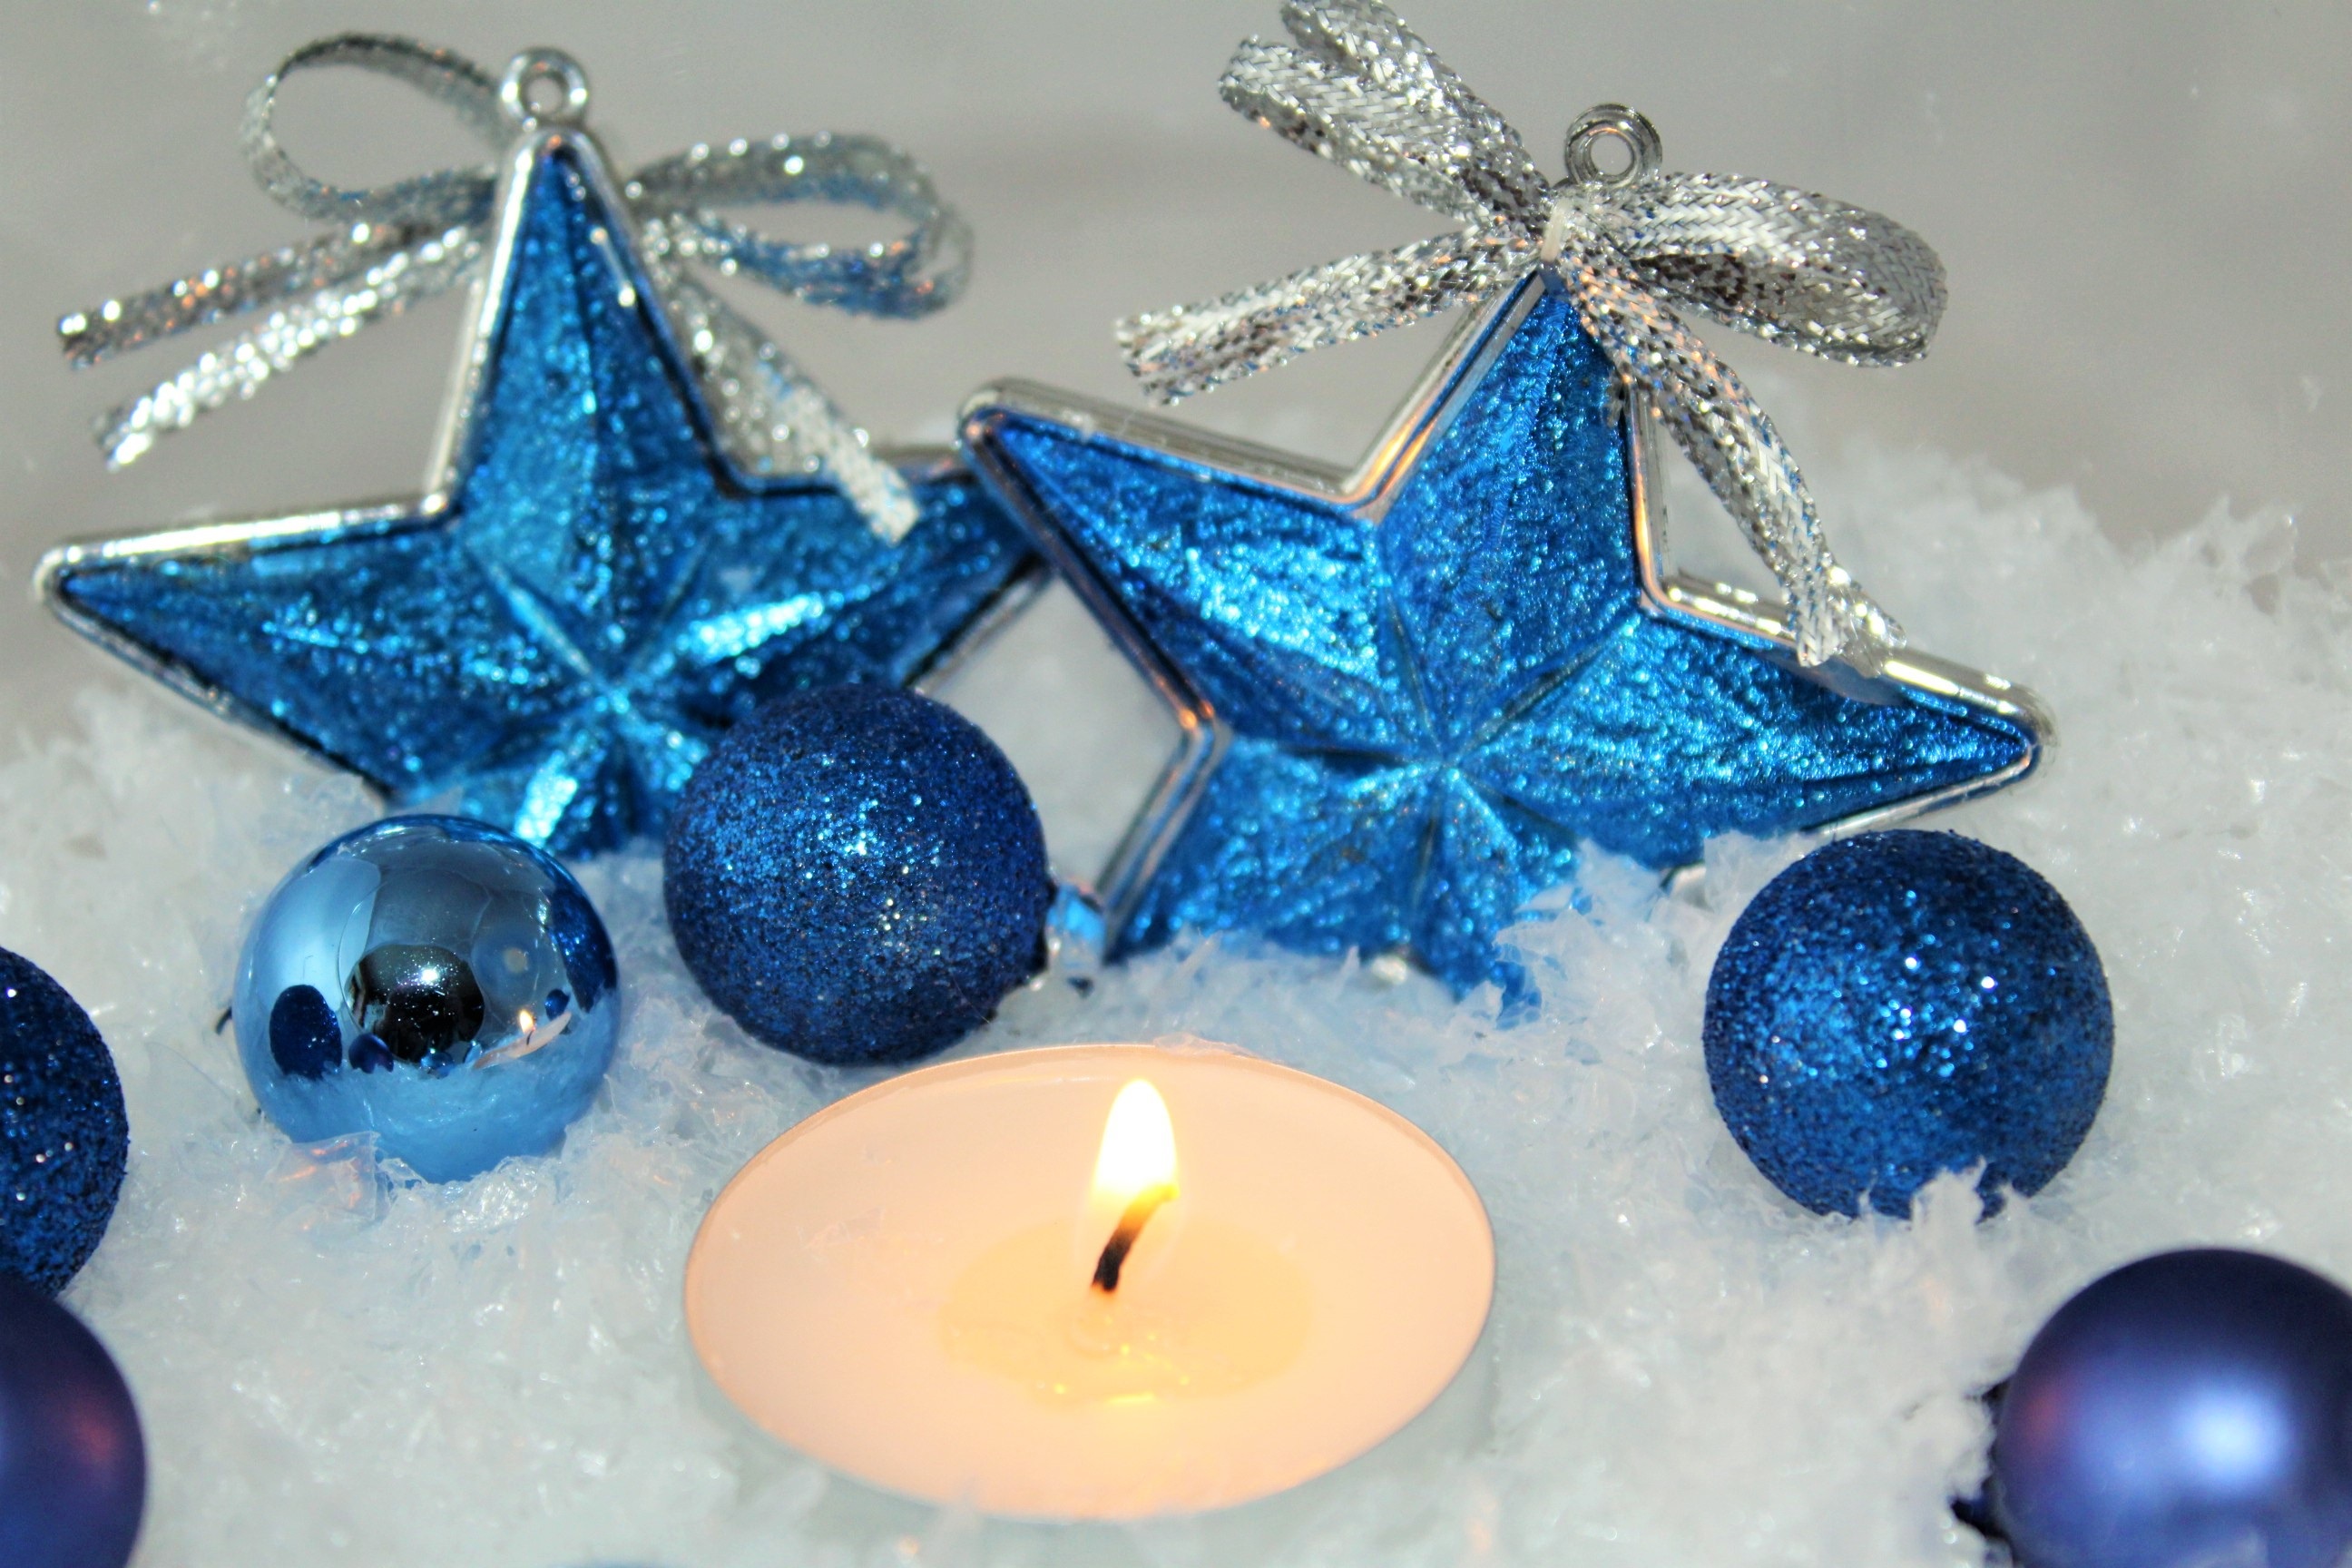
star, decoration, blue, candle, christmas, decor, christmas tree, advent, christmas decoration, christmas time, background, poinsettia